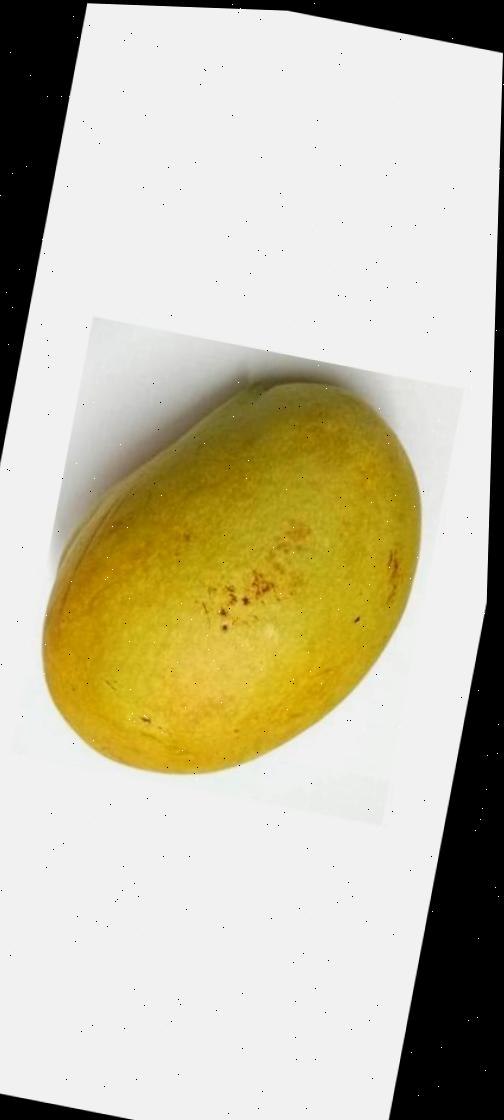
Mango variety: Bari-11